Xue Baochai

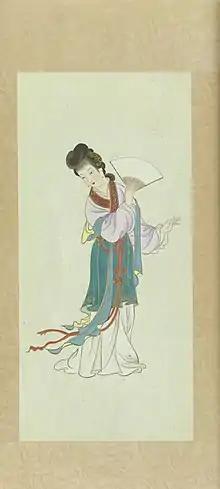
Xue Baochai

Xue Baochai (and her surname is a homophone with "Snow", rendered Precious Virtue in Chi-chen Wang's translation) is one of the principal characters in the classic 18th century Chinese novel "Dream of the Red Chamber". Described as extremely beautiful and socially graceful, her attributes complement those of her cousin Lin Daiyu. Indeed, it has been suggested that the two women are complements of one another – each has exactly the attributes of Cao Xueqin's ideal woman which the other lacks.